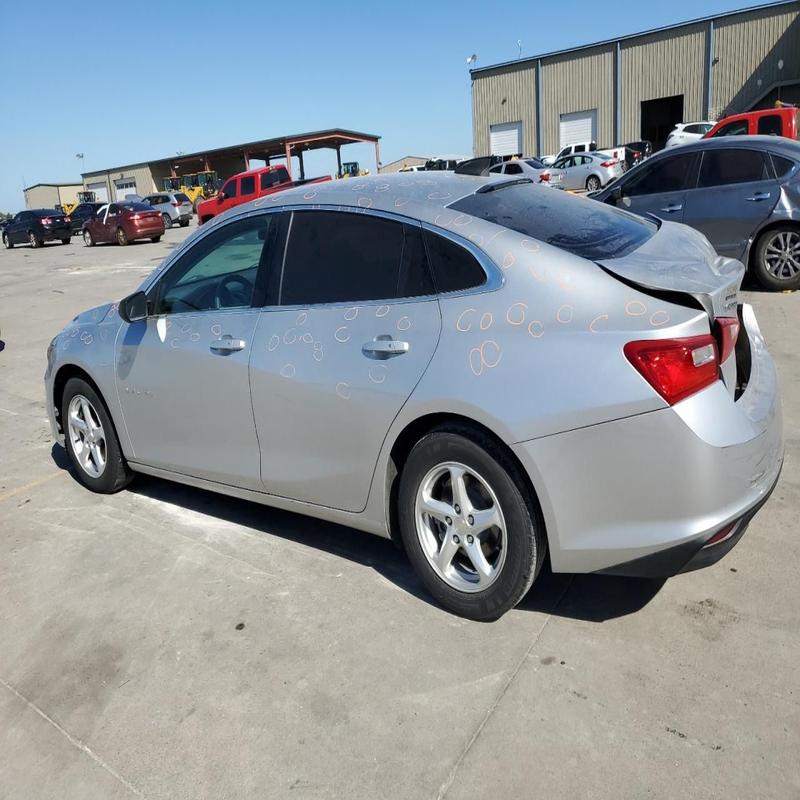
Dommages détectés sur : malle, pare-choc arrière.
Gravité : majeur